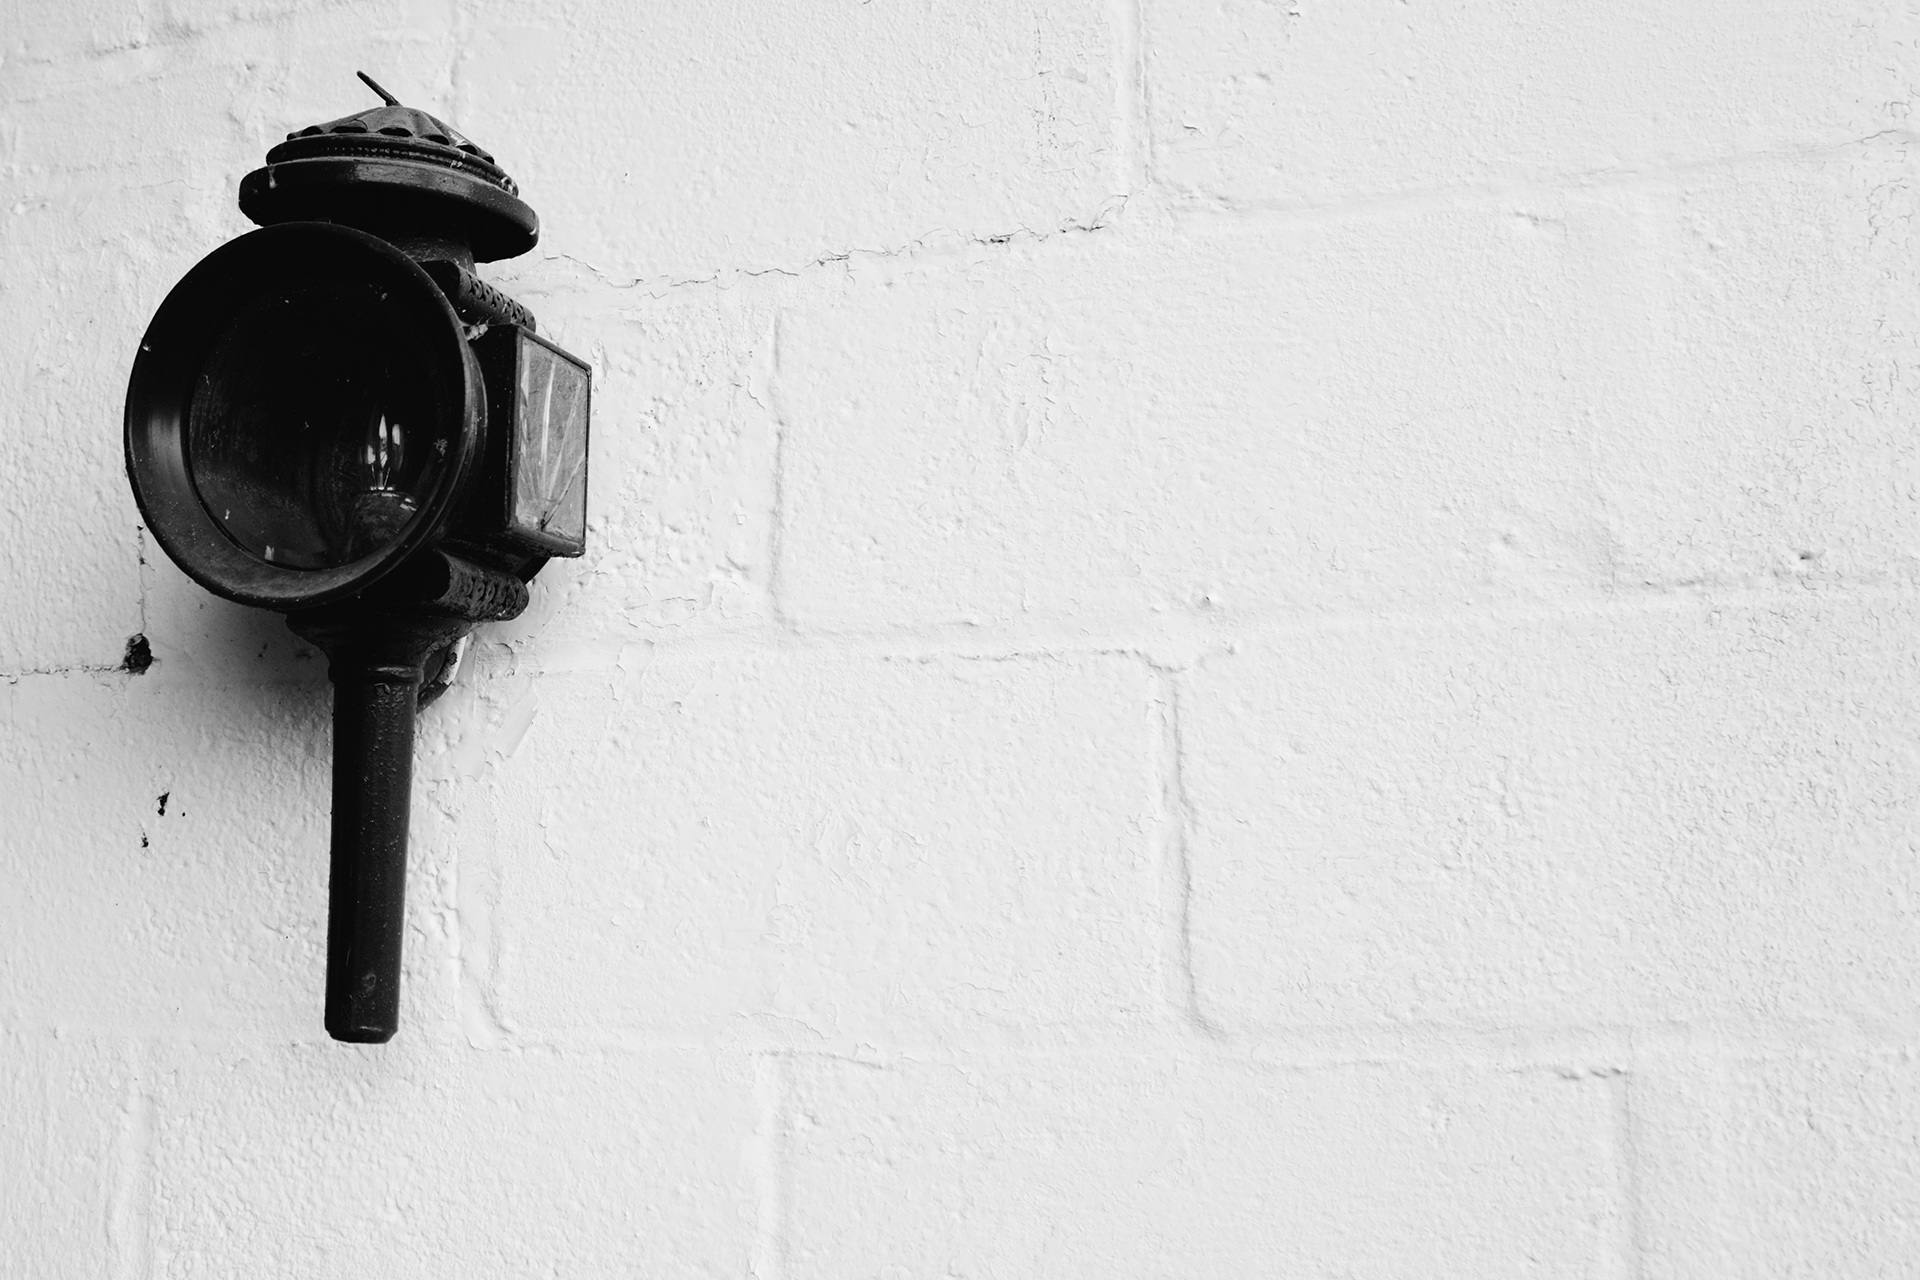
light, black and white, white, vintage, antique, retro, old, wall, lantern, red, lamp, black, monochrome, lighting, sketch, drawing, decorative, bricks, shape, mounted, monochrome photography